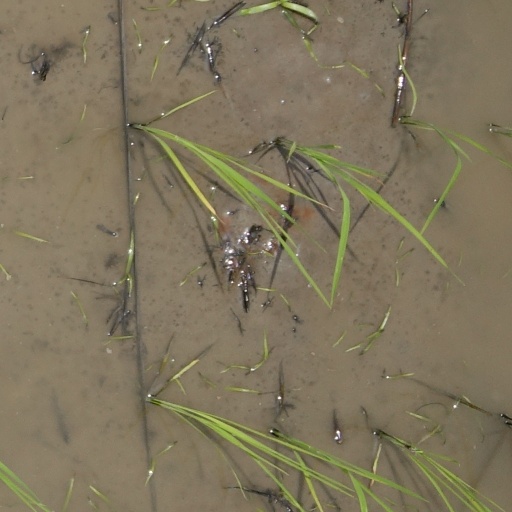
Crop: rice